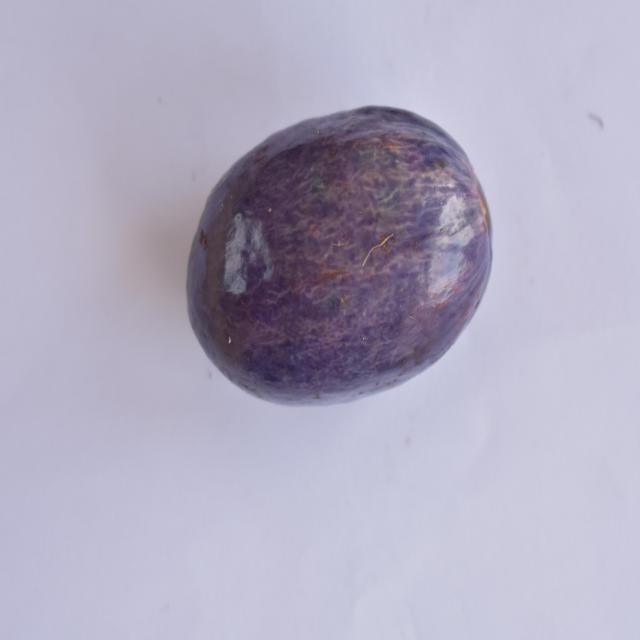
Plum grade: unaffected